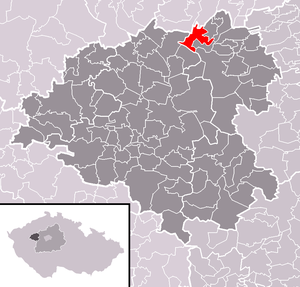
Třeboc est une commune du district de Rakovník, dans la région de Bohême-Centrale, en Tchéquie. Sa population s'élevait à 157 habitants en 2020.